SM Town Live World Tour III

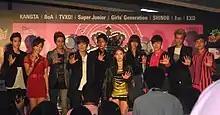
SM artists attending a press conference in Bangkok.

The concert in Taiwan was played to an audience of 30,000 and lasted for more than four hours with over 50 songs by BoA, Kangta, TVXQ, Super Junior, Girls' Generation, Shinee, f(x), Exo, Zhang Li Yin; and sub-groups Super Junior-M and Girls' Generation-TTS. The artists were greeted by over 1,000 fans when they flew into Taiwan Taoyuan International Airport on the Friday prior to the concert. The two concerts held at the Tokyo Dome in August attracted an audience of over 100,000 people and the demand outstrip supply by six-to-one. The Tokyo Dome dates will be broadcast in Japan via Fuji TV.